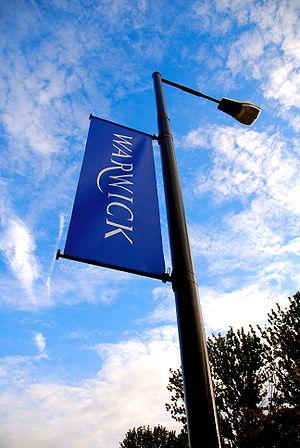
L'université de Warwick est une université anglaise située à Coventry dans les Midlands de l'Ouest, à environ 150 kilomètres de Londres. Elle fut fondée en 1965. Warwick est membre du Russell Group.